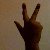
The image shows a hand gesture representing the number 3 in Indian Sign Language.